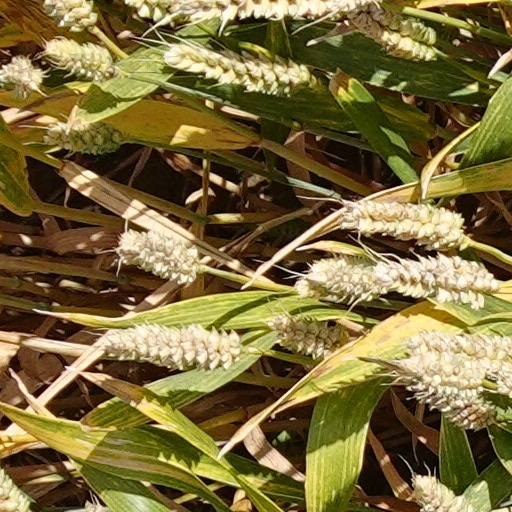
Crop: wheat